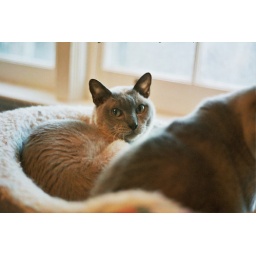
Cat(s) in the cat bed